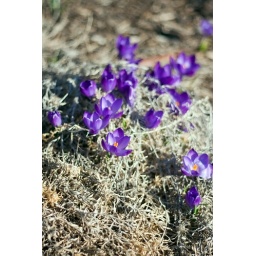
Purple crocuses growing at the base of a tree at the Hudson River Park in Manhattan, NYC.